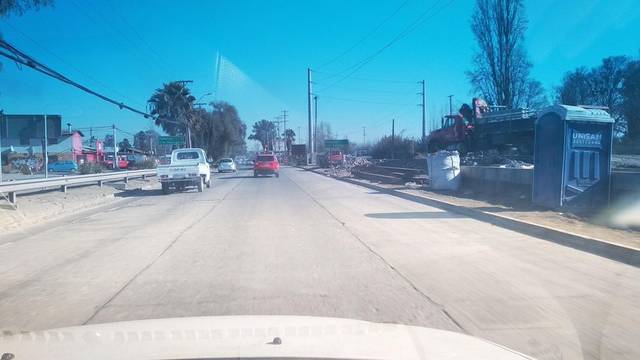
Region: Chile
Coordinates: -33.555, -70.797